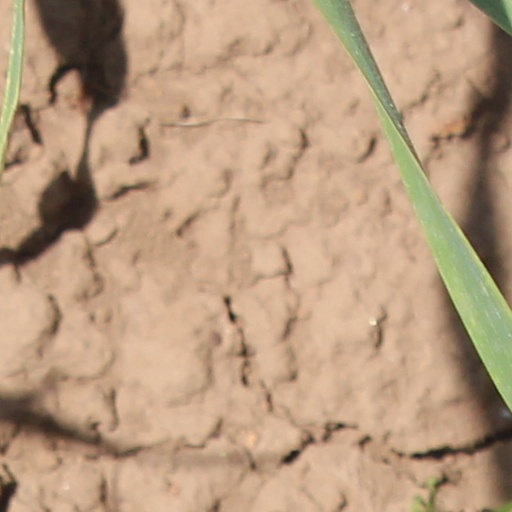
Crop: wheat